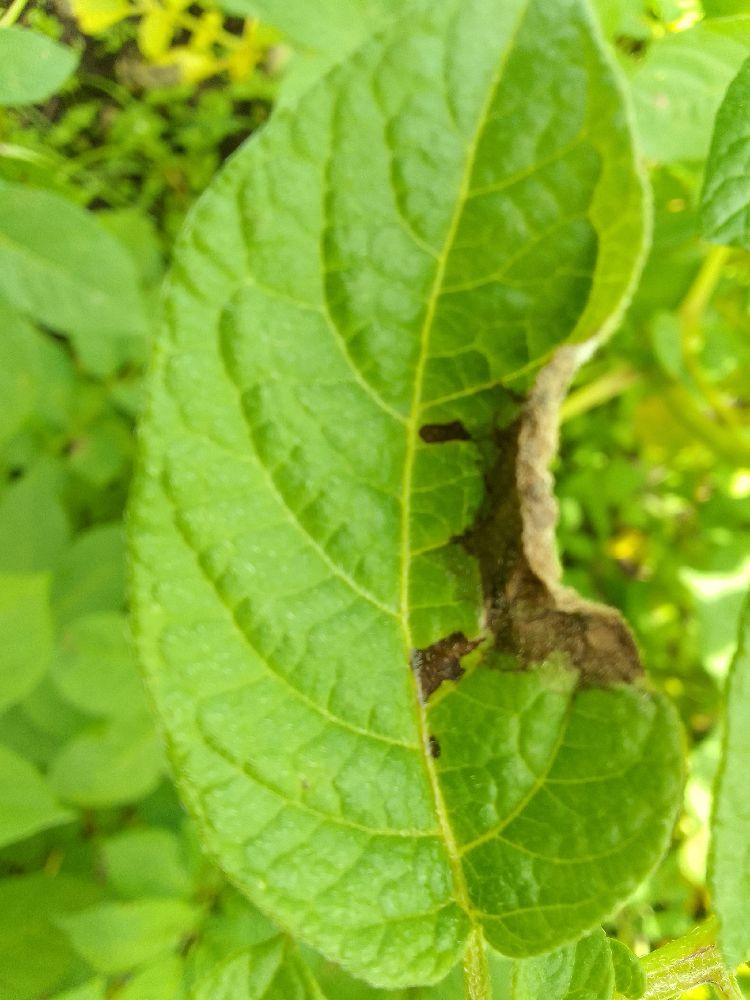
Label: Late blight